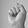
ASL letter: S